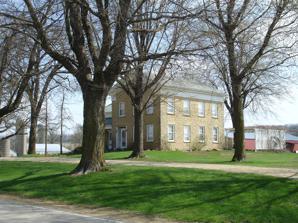
Building: Townsend Home
Country: United States of America
Year built: 1856
Historic house in Illinois, United States United States historic place Townsend Home U.S. National Register of Historic Places Show map of Illinois Show map of the United States Location Jo Daviess County , Illinois Nearest city Stockton, Illinois Coordinates 42°22′26″N 90°3′3″W / 42.37389°N 90.05083°W / 42.37389; -90.05083 Area 1 acre (0.40 ha) Built 1856 Built by Townsend, George N. Architectural style Upright and Wing , Greek Revival NRHP reference No. 05000111 Added to NRHP May 17, 2005 The Townsend Home is a historic house located about 3 miles (4.8 km) from Stockton, Illinois , in Jo Daviess County . It is a fine example of an Upright and Wing style house with Greek Revival detailing and was completed in 1856. The house was listed on the U.S. National Register of Historic Places in 2005. History The Townsend Home was built from 1851–56 on an 800-acre (3.2 km 2 ) farm north of the village of Stockton, Illinois along Canyon Park Road, a road that formerly serviced the small, now defunct, community of Millville . The home was built by George Townsend (1806-1893), a New Yorker who came to the Illinois in 1826 with his father, Samuel, and younger brother, Absalom ( A.A. Townsend ).  George Townsend began construction on his home after returning from two years in the California during the Gold Rush . To visit the home, travel 2 miles (3.2 km) west on US 20, then 1 mile (1.6 km) north on Canyon Park Road (County route 10) towards Apple River Canyon State Park . Architecture The Townsend Home is a fine example of Upright and Wing with Greek Revival detailing The house is constructed from limestone quarried on the Townsend farm. The designer of the house is unknown, as it is unknown if George Townsend had access to either architectural pattern books or a "master carpenter". It is entirely possible that Townsend himself designed the house. The home follows the tradition of finer Upright and Wing houses of the day, in the manner of those in New England and the Great Lakes region , where the style flourished. The Townsend Home, like many Upright and Wing houses, features characteristics of Greek Revival architecture. Historic significance The house is a fine example of the New England Upright and Wing with Greek Revival details. The style came to the area as settlers moved west from New York and New England. The house pre-dates the 1880s village of Stockton, which is 3 miles (4.8 km) away, and the home has a long association with one of the area's earliest families. The Townsend Home has remained in the Townsend family for at least six generations. The Townsend Home was added to the U.S. National Register of Historic Places on May 17, 2005. References